British Rail Class 06

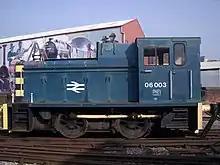
06003

A single locomotive survives, number 06003 (formerly D2420). It was the second last locomotive of the class in service when it was withdrawn in February 1981. It was transferred to the departmental fleet following withdrawal and renumbered 97804, and used at the Reading Signal Works where it replaced 97020. After being withdrawn again in 1984, it was sold to Booth's scrapyard in Rotherham (date unknown) before being saved for preservation by the local South Yorkshire Railway based at Meadowhall in Sheffield. Later owned by HNRC and visited several locations before being stored at the Museum of Science and Industry, Liverpool Road, Manchester, and in 2013 was moved into the Heritage Shunters Trust collection at Peak Rail, Rowsley.